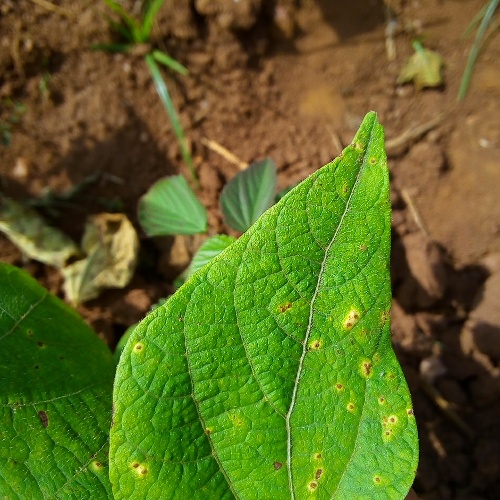
Leaf condition: bean_rust